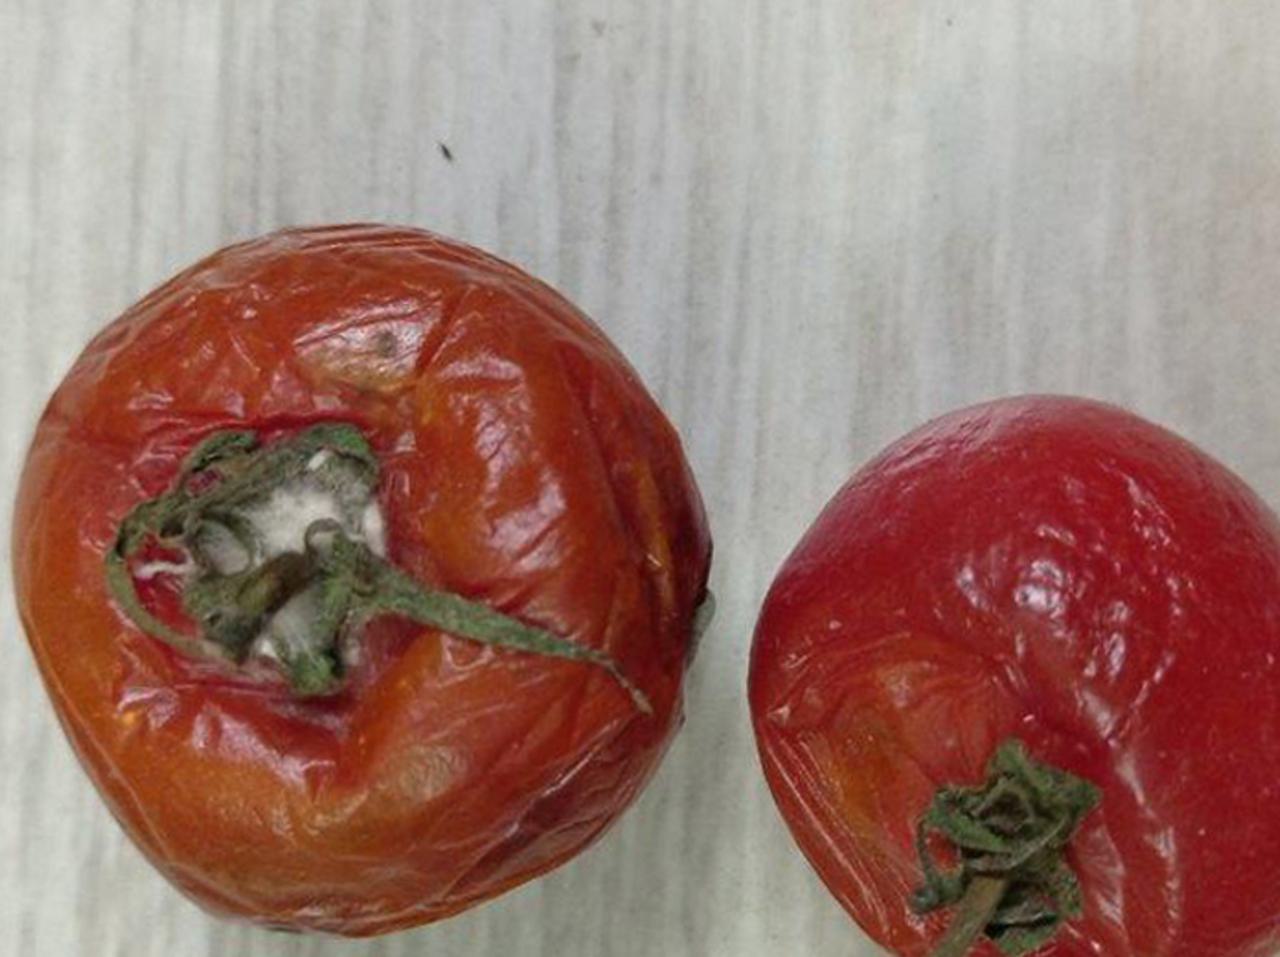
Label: Rotten